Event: Nepal Earthquake
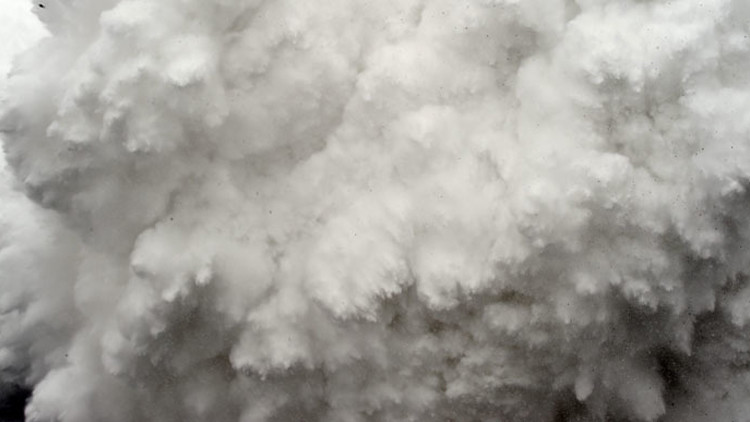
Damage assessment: no_damage